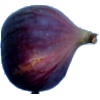
Label: Fig 1